Franz Wittmann Sr.

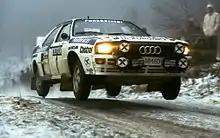
Wittmann driving an Audi Quattro in 1984

Franz Wittmann (born 7 April 1950 in Ramsau) is an Austrian rally driver, who won the 1987 Rally New Zealand, a round of the World Rally Championship (WRC).